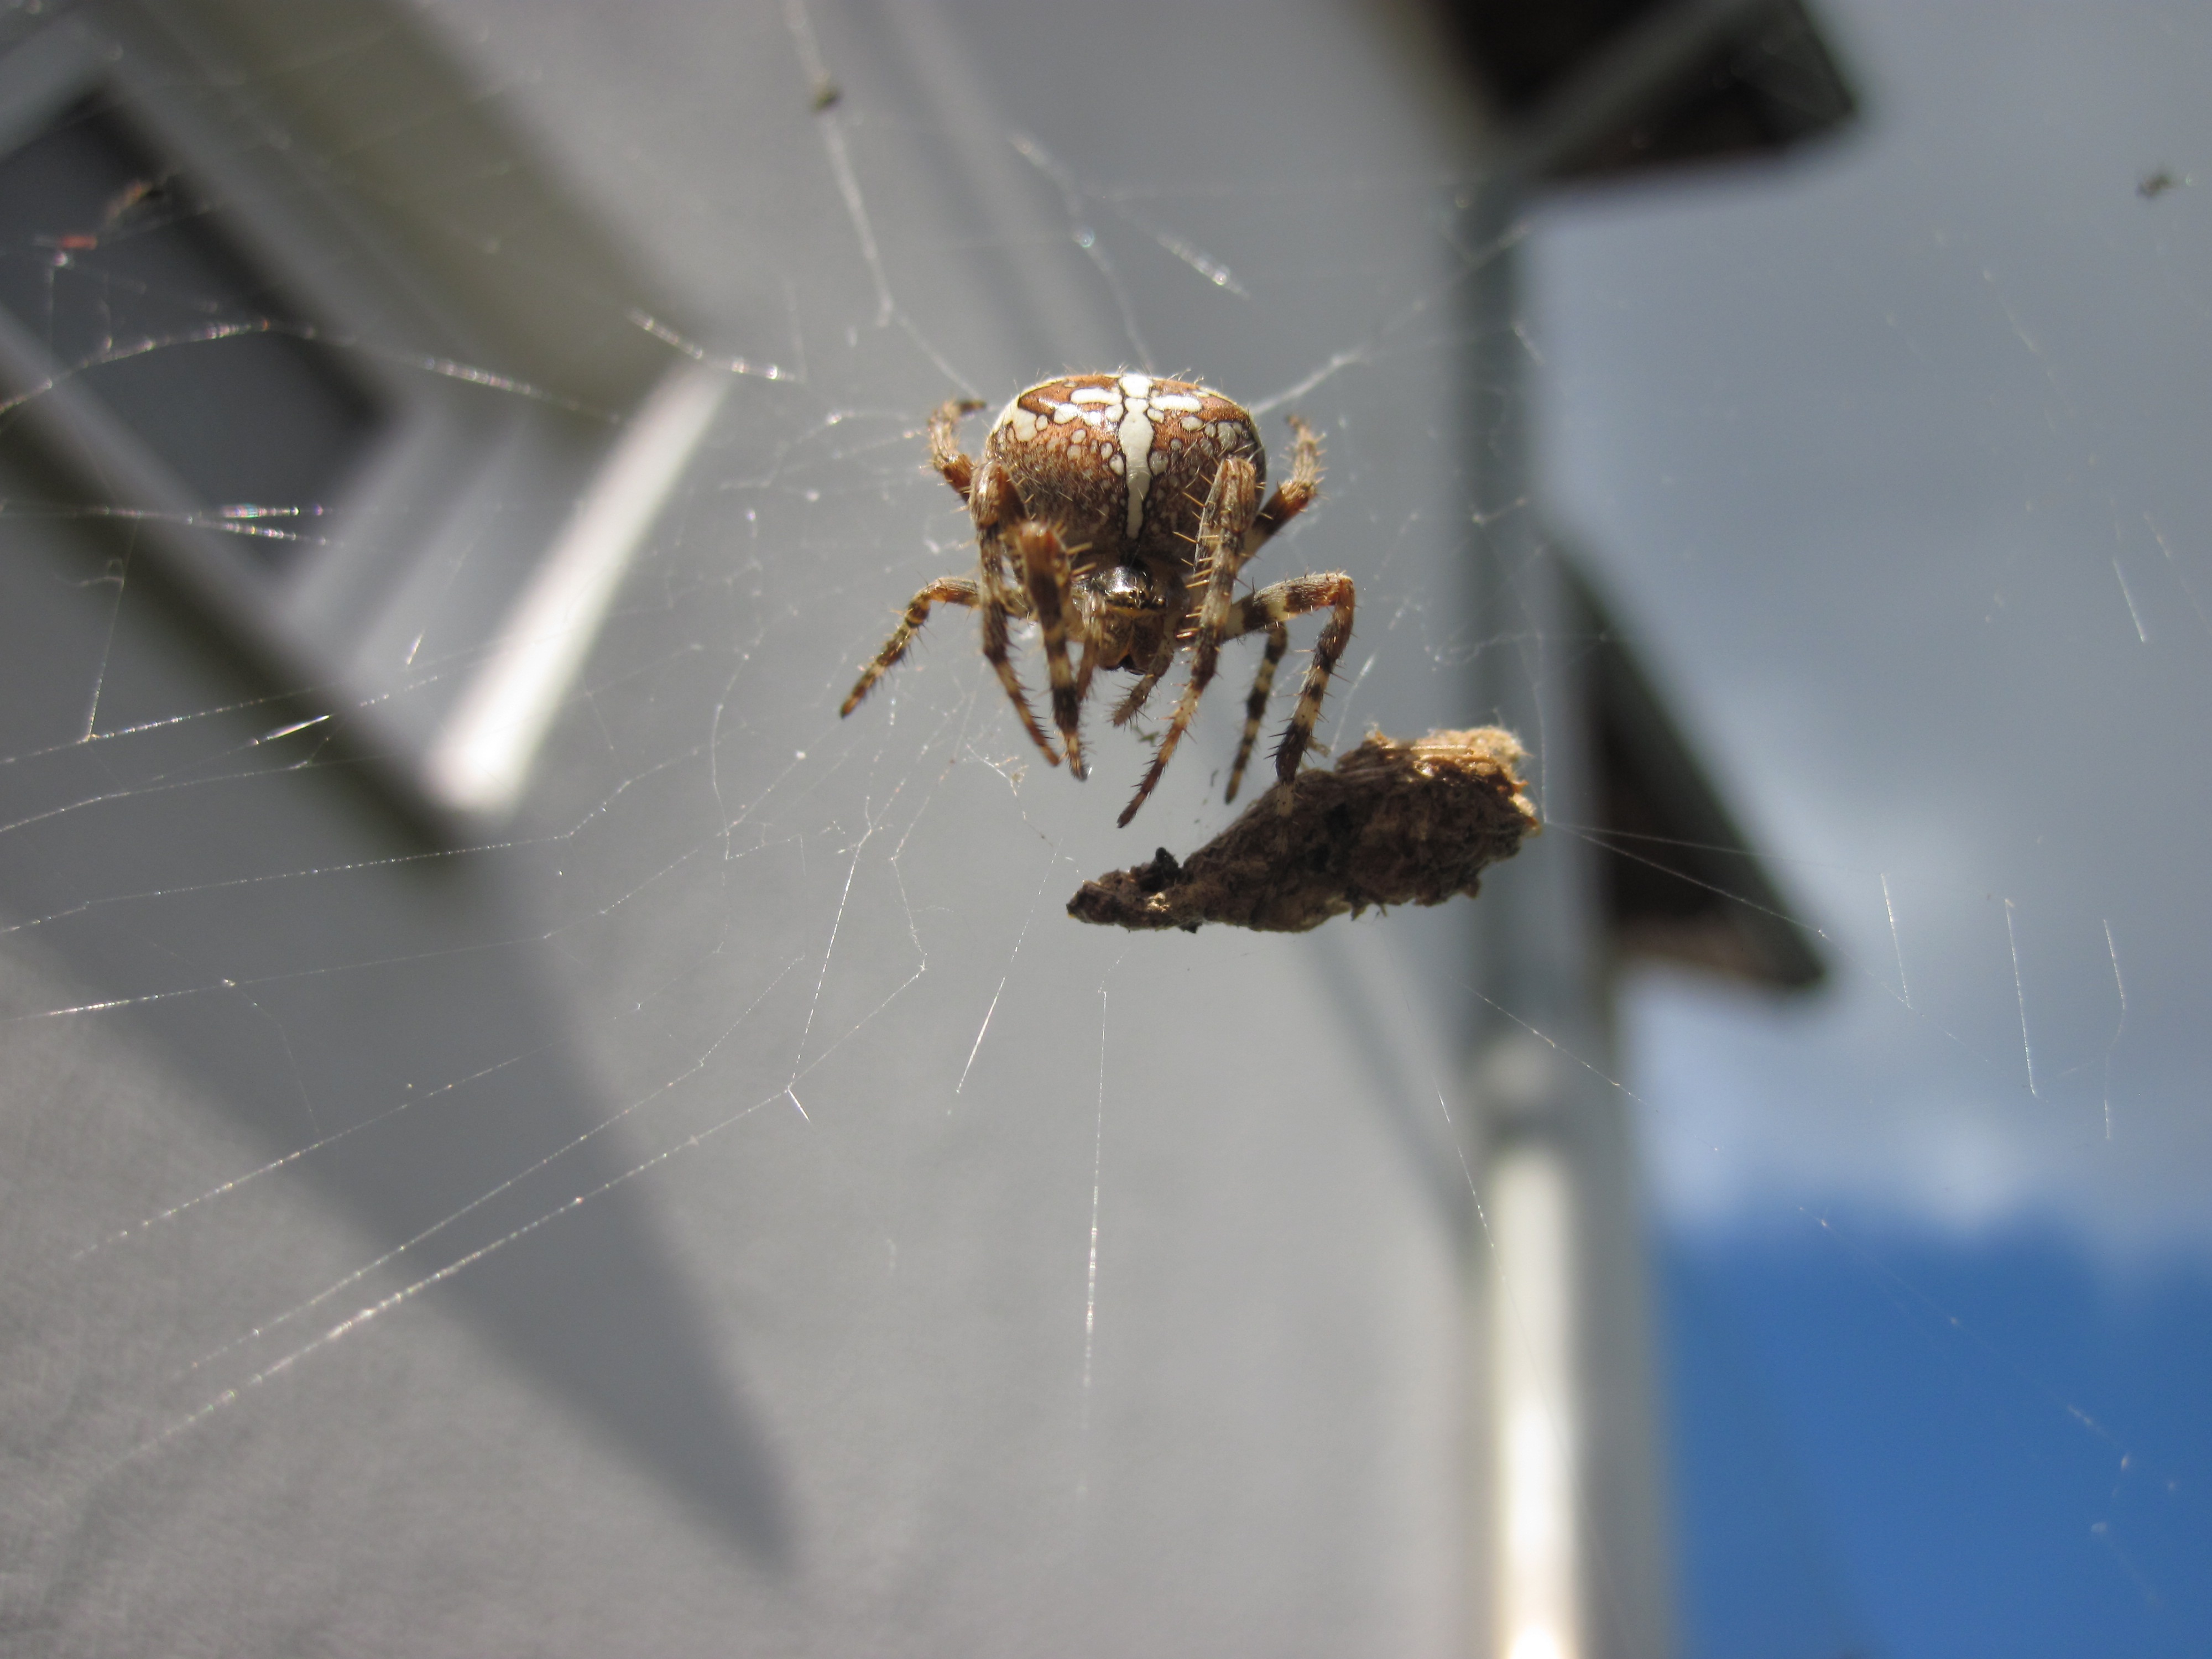
photography, insect, cross, close, fauna, invertebrate, cobweb, close up, spider, network, macro photography, arthropod, spider with prey